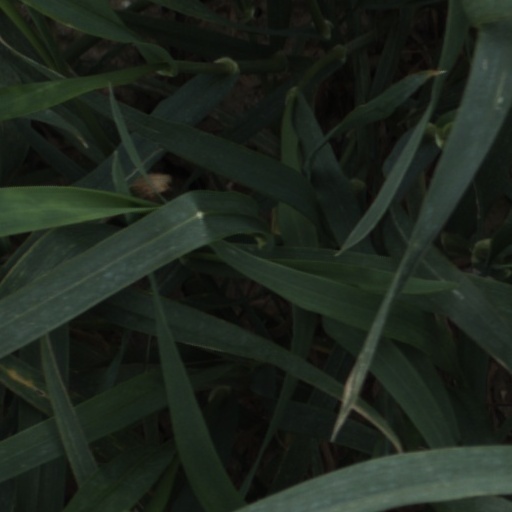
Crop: wheat